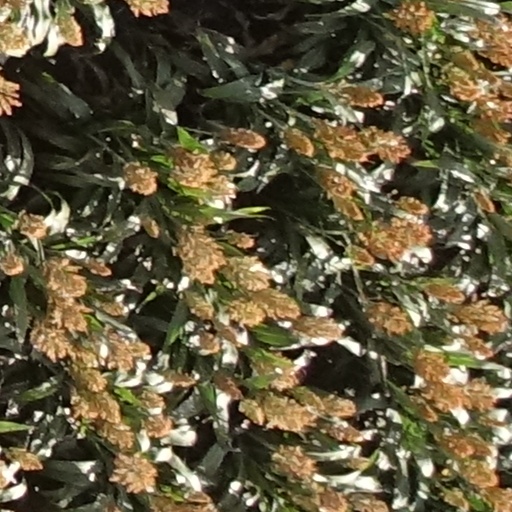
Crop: sorghum